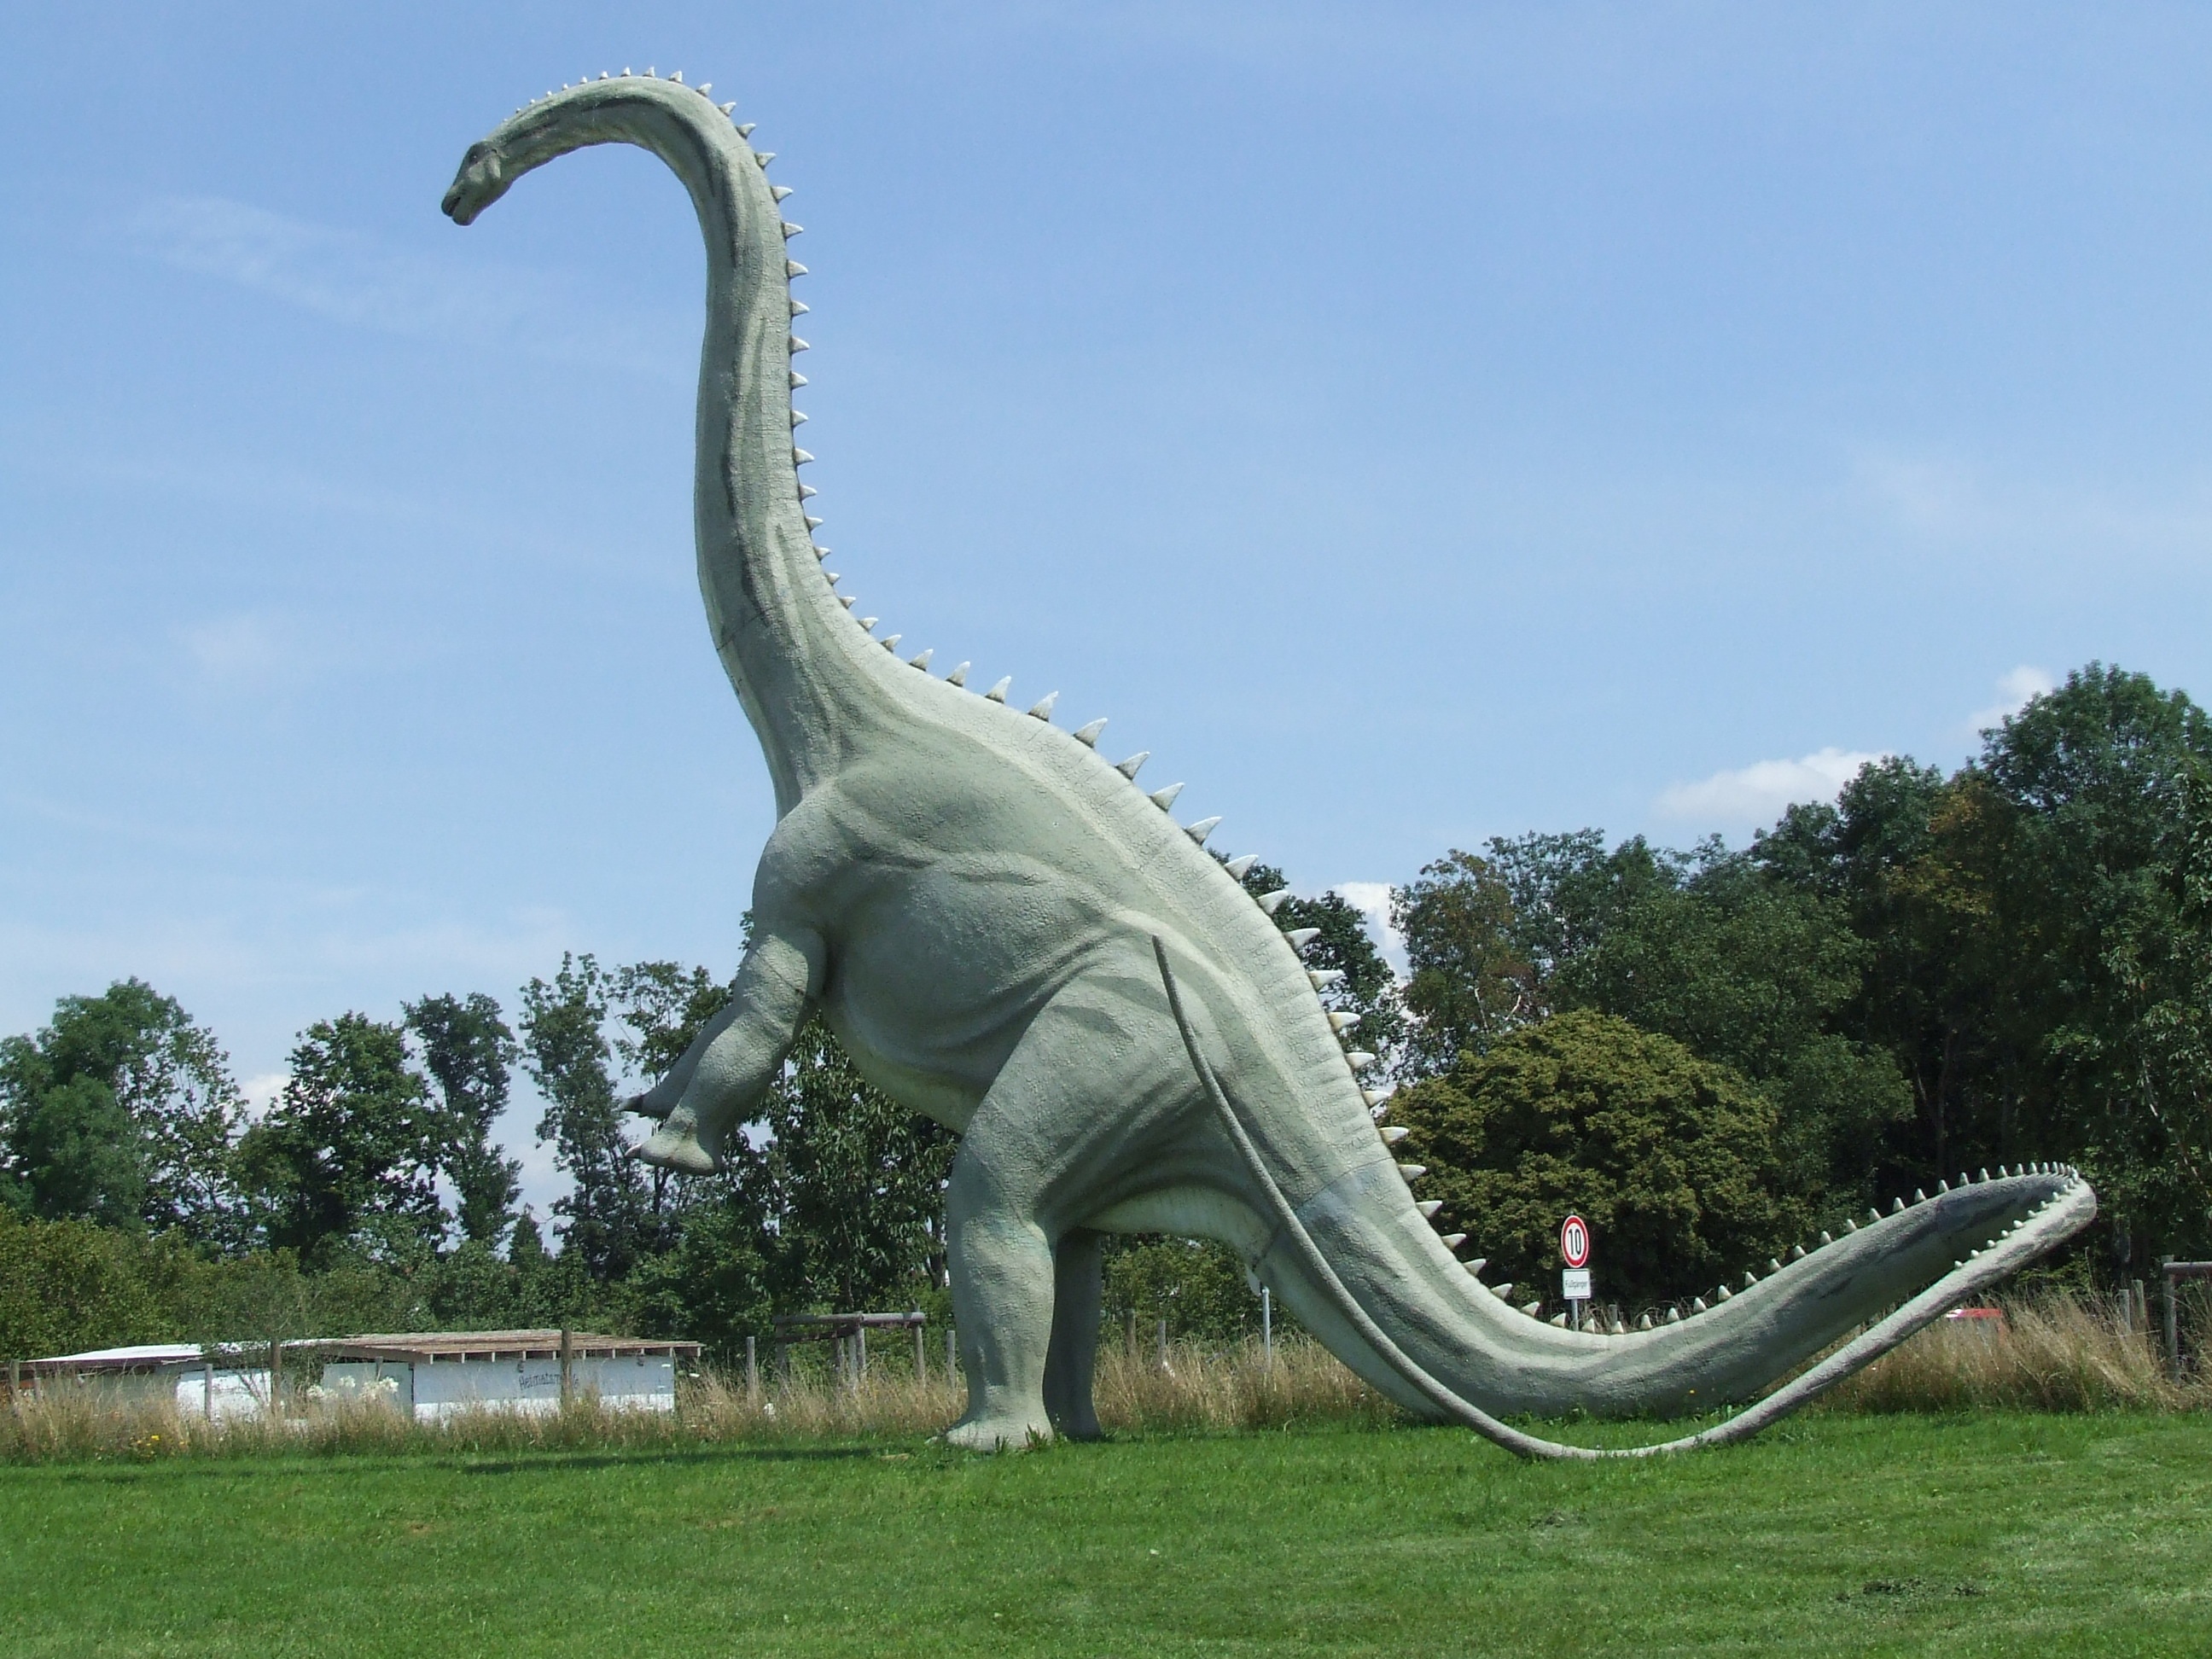
fauna, figure, dinosaur, velociraptor, primeval giant